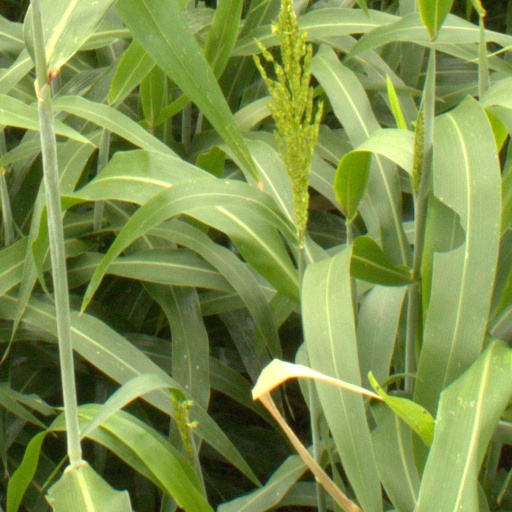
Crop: sorghum